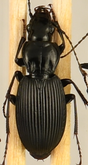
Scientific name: Pterostichus lachrymosus
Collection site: Mountain Lake Biological Station NEON (MLBS), plot MLBS_009